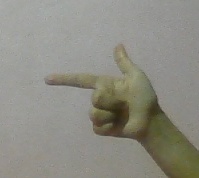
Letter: yaa